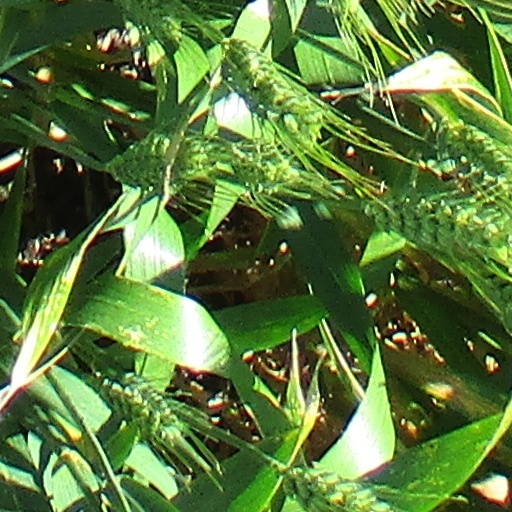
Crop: wheat